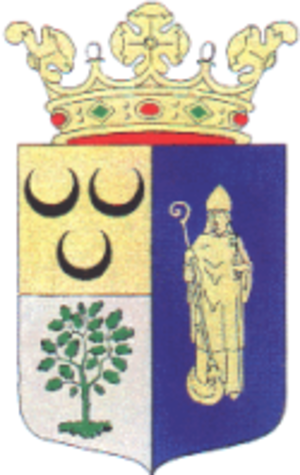
Schijndel est une ancienne commune et un village des Pays-Bas de la province du Brabant-Septentrional. En 2017, la municipalité a été ajouté à la nouvelle commune de Meierijstad.